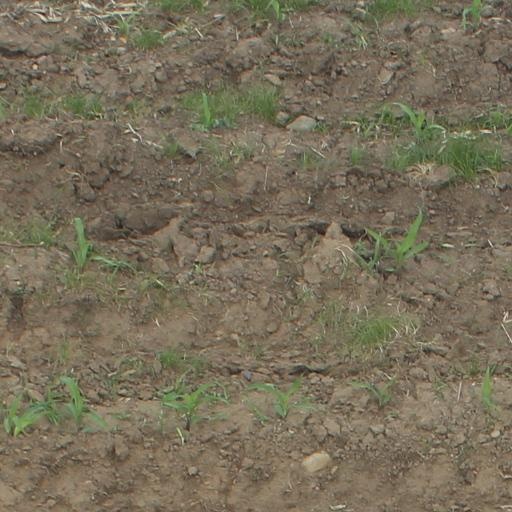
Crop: maize; corn